Gertrude Strohm

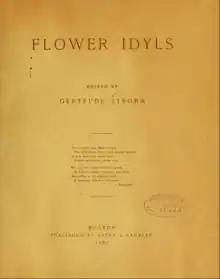
"Flower idyls" (1887)

"Flower Idyls" (1871), edited by Strohm, was an adaptation of many flowers to people and their occupations, suggested by poems of well-known writers. It was illustrated by photo-etchings of the different flowers, printed in the colors of the original, and bound in a jacqueminot vellum.